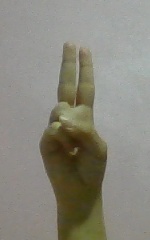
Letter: taa